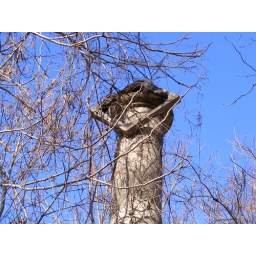
This window frame originally went in the upper floor wall above the middle of these columns, oriented just like this.